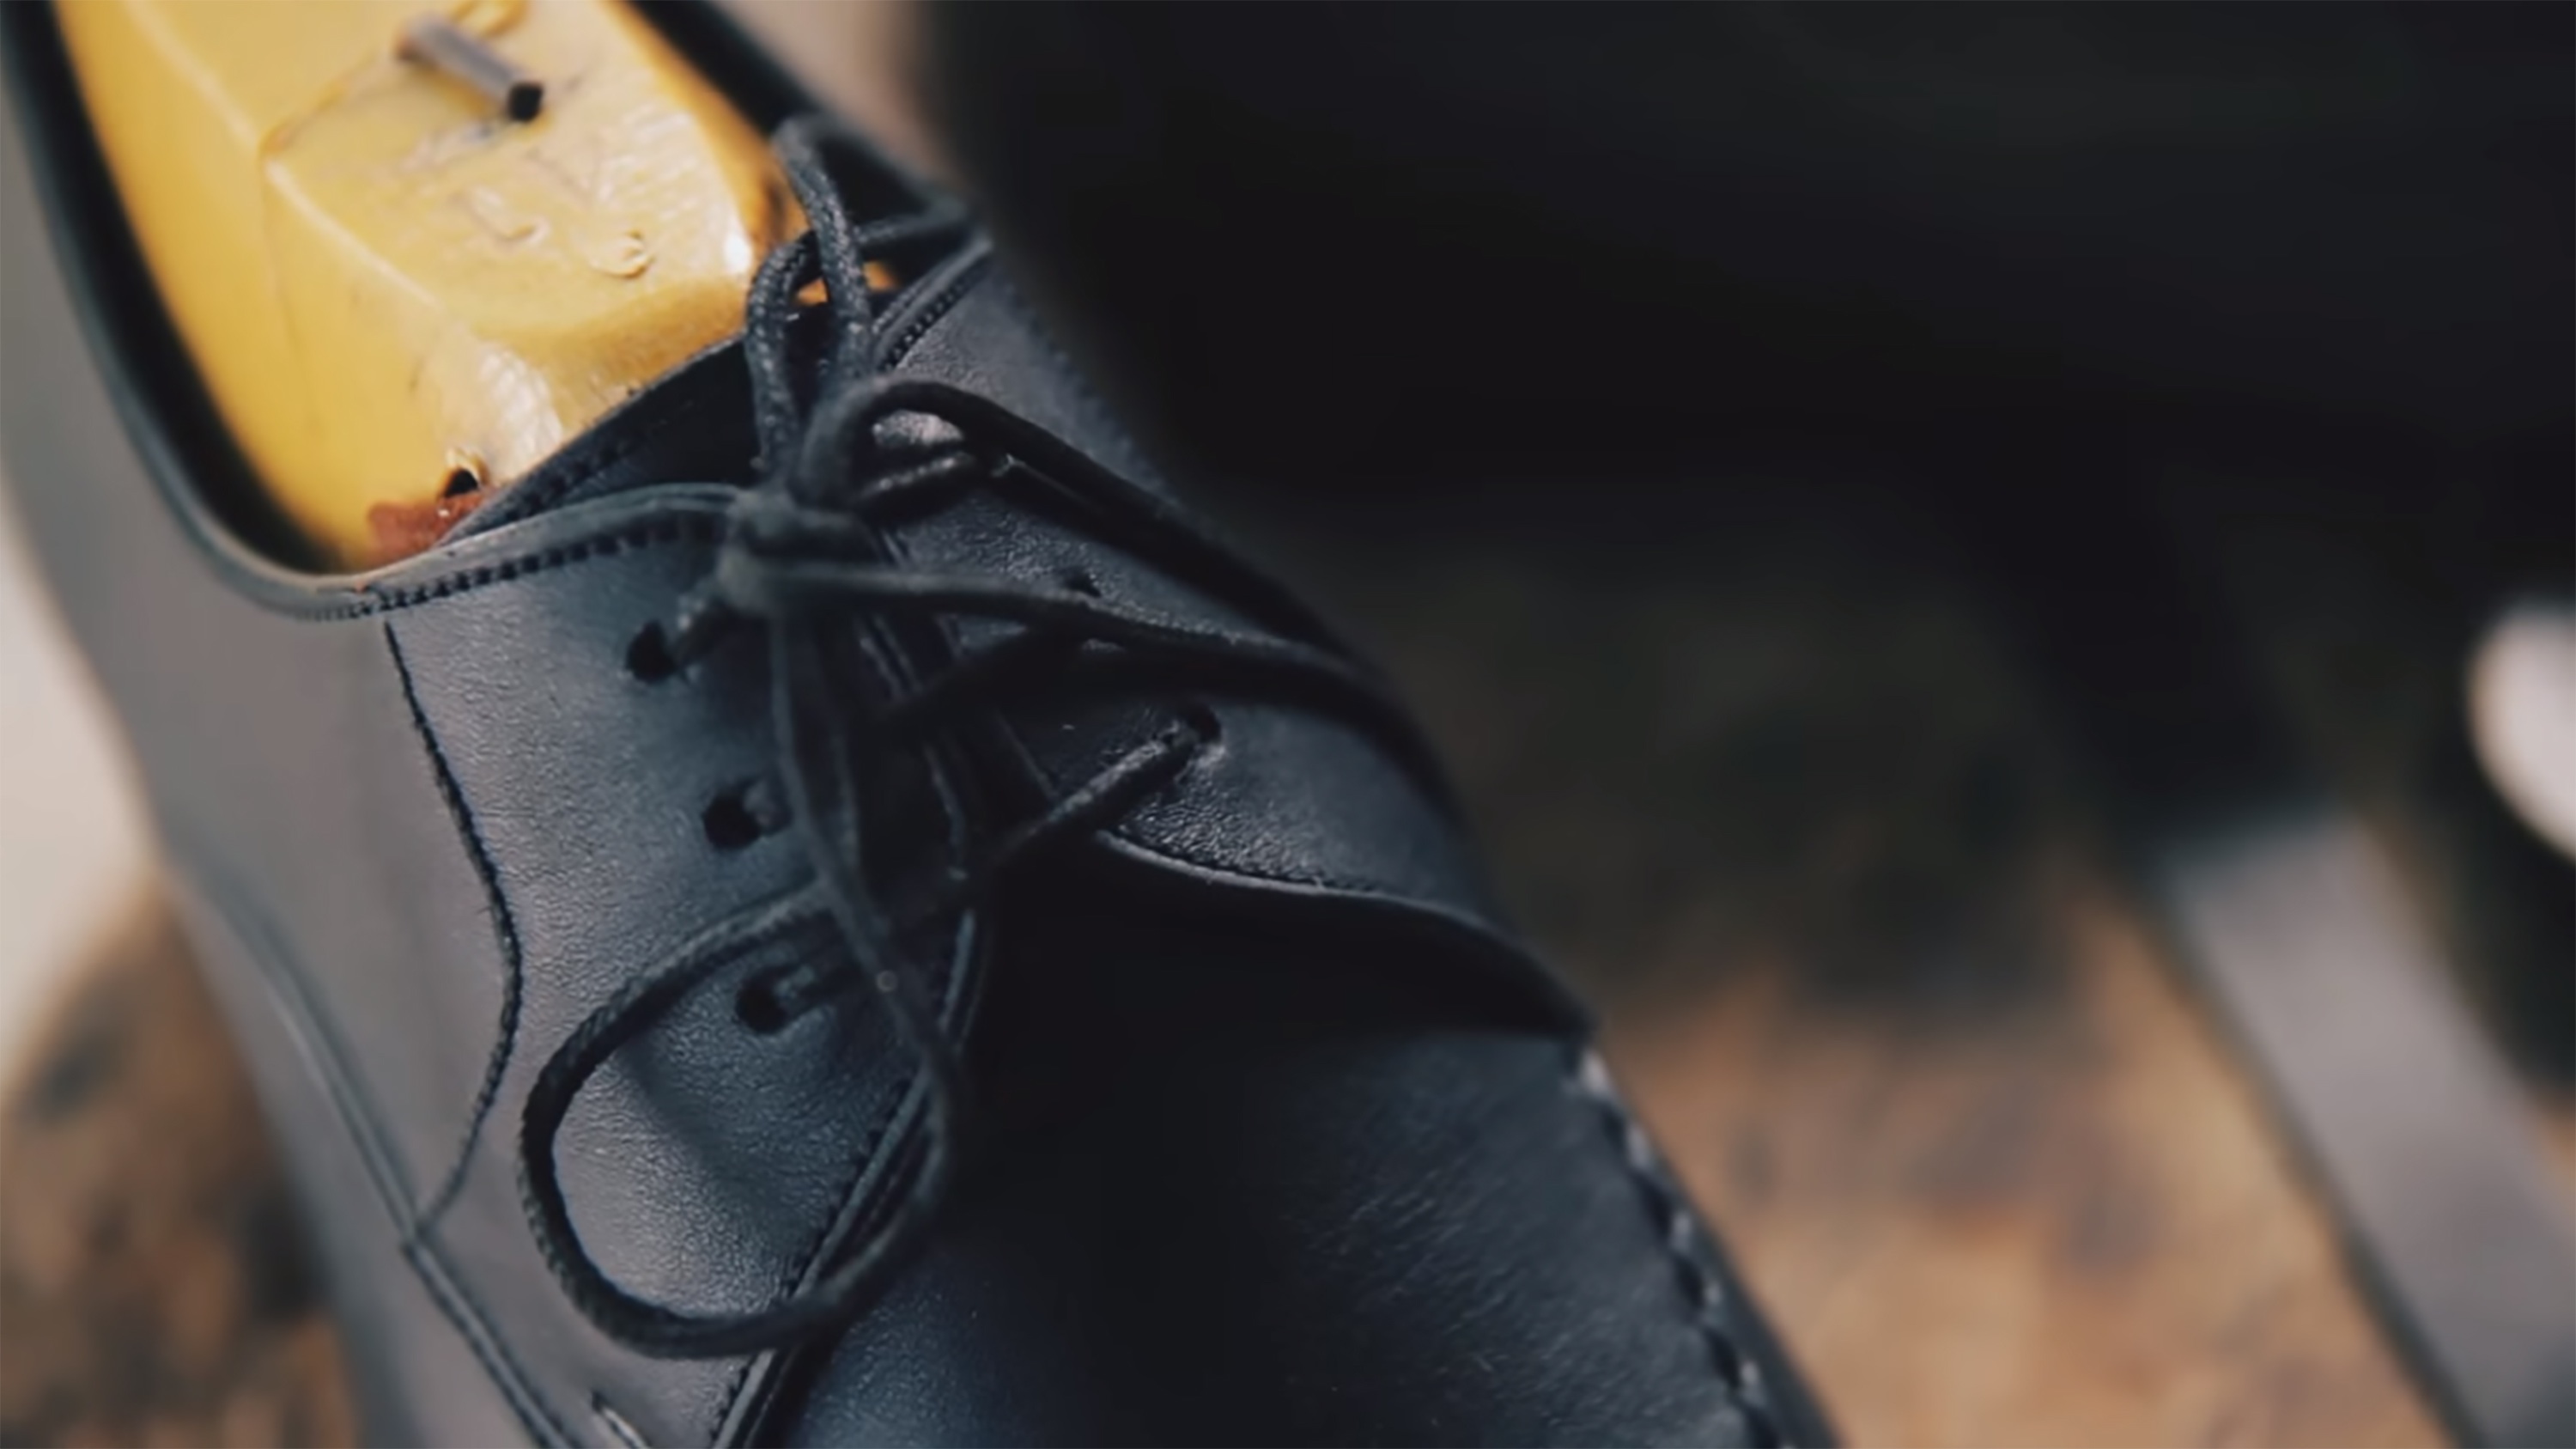
hand, shoe, leather, leg, clothing, black, close up, sneakers, footwear